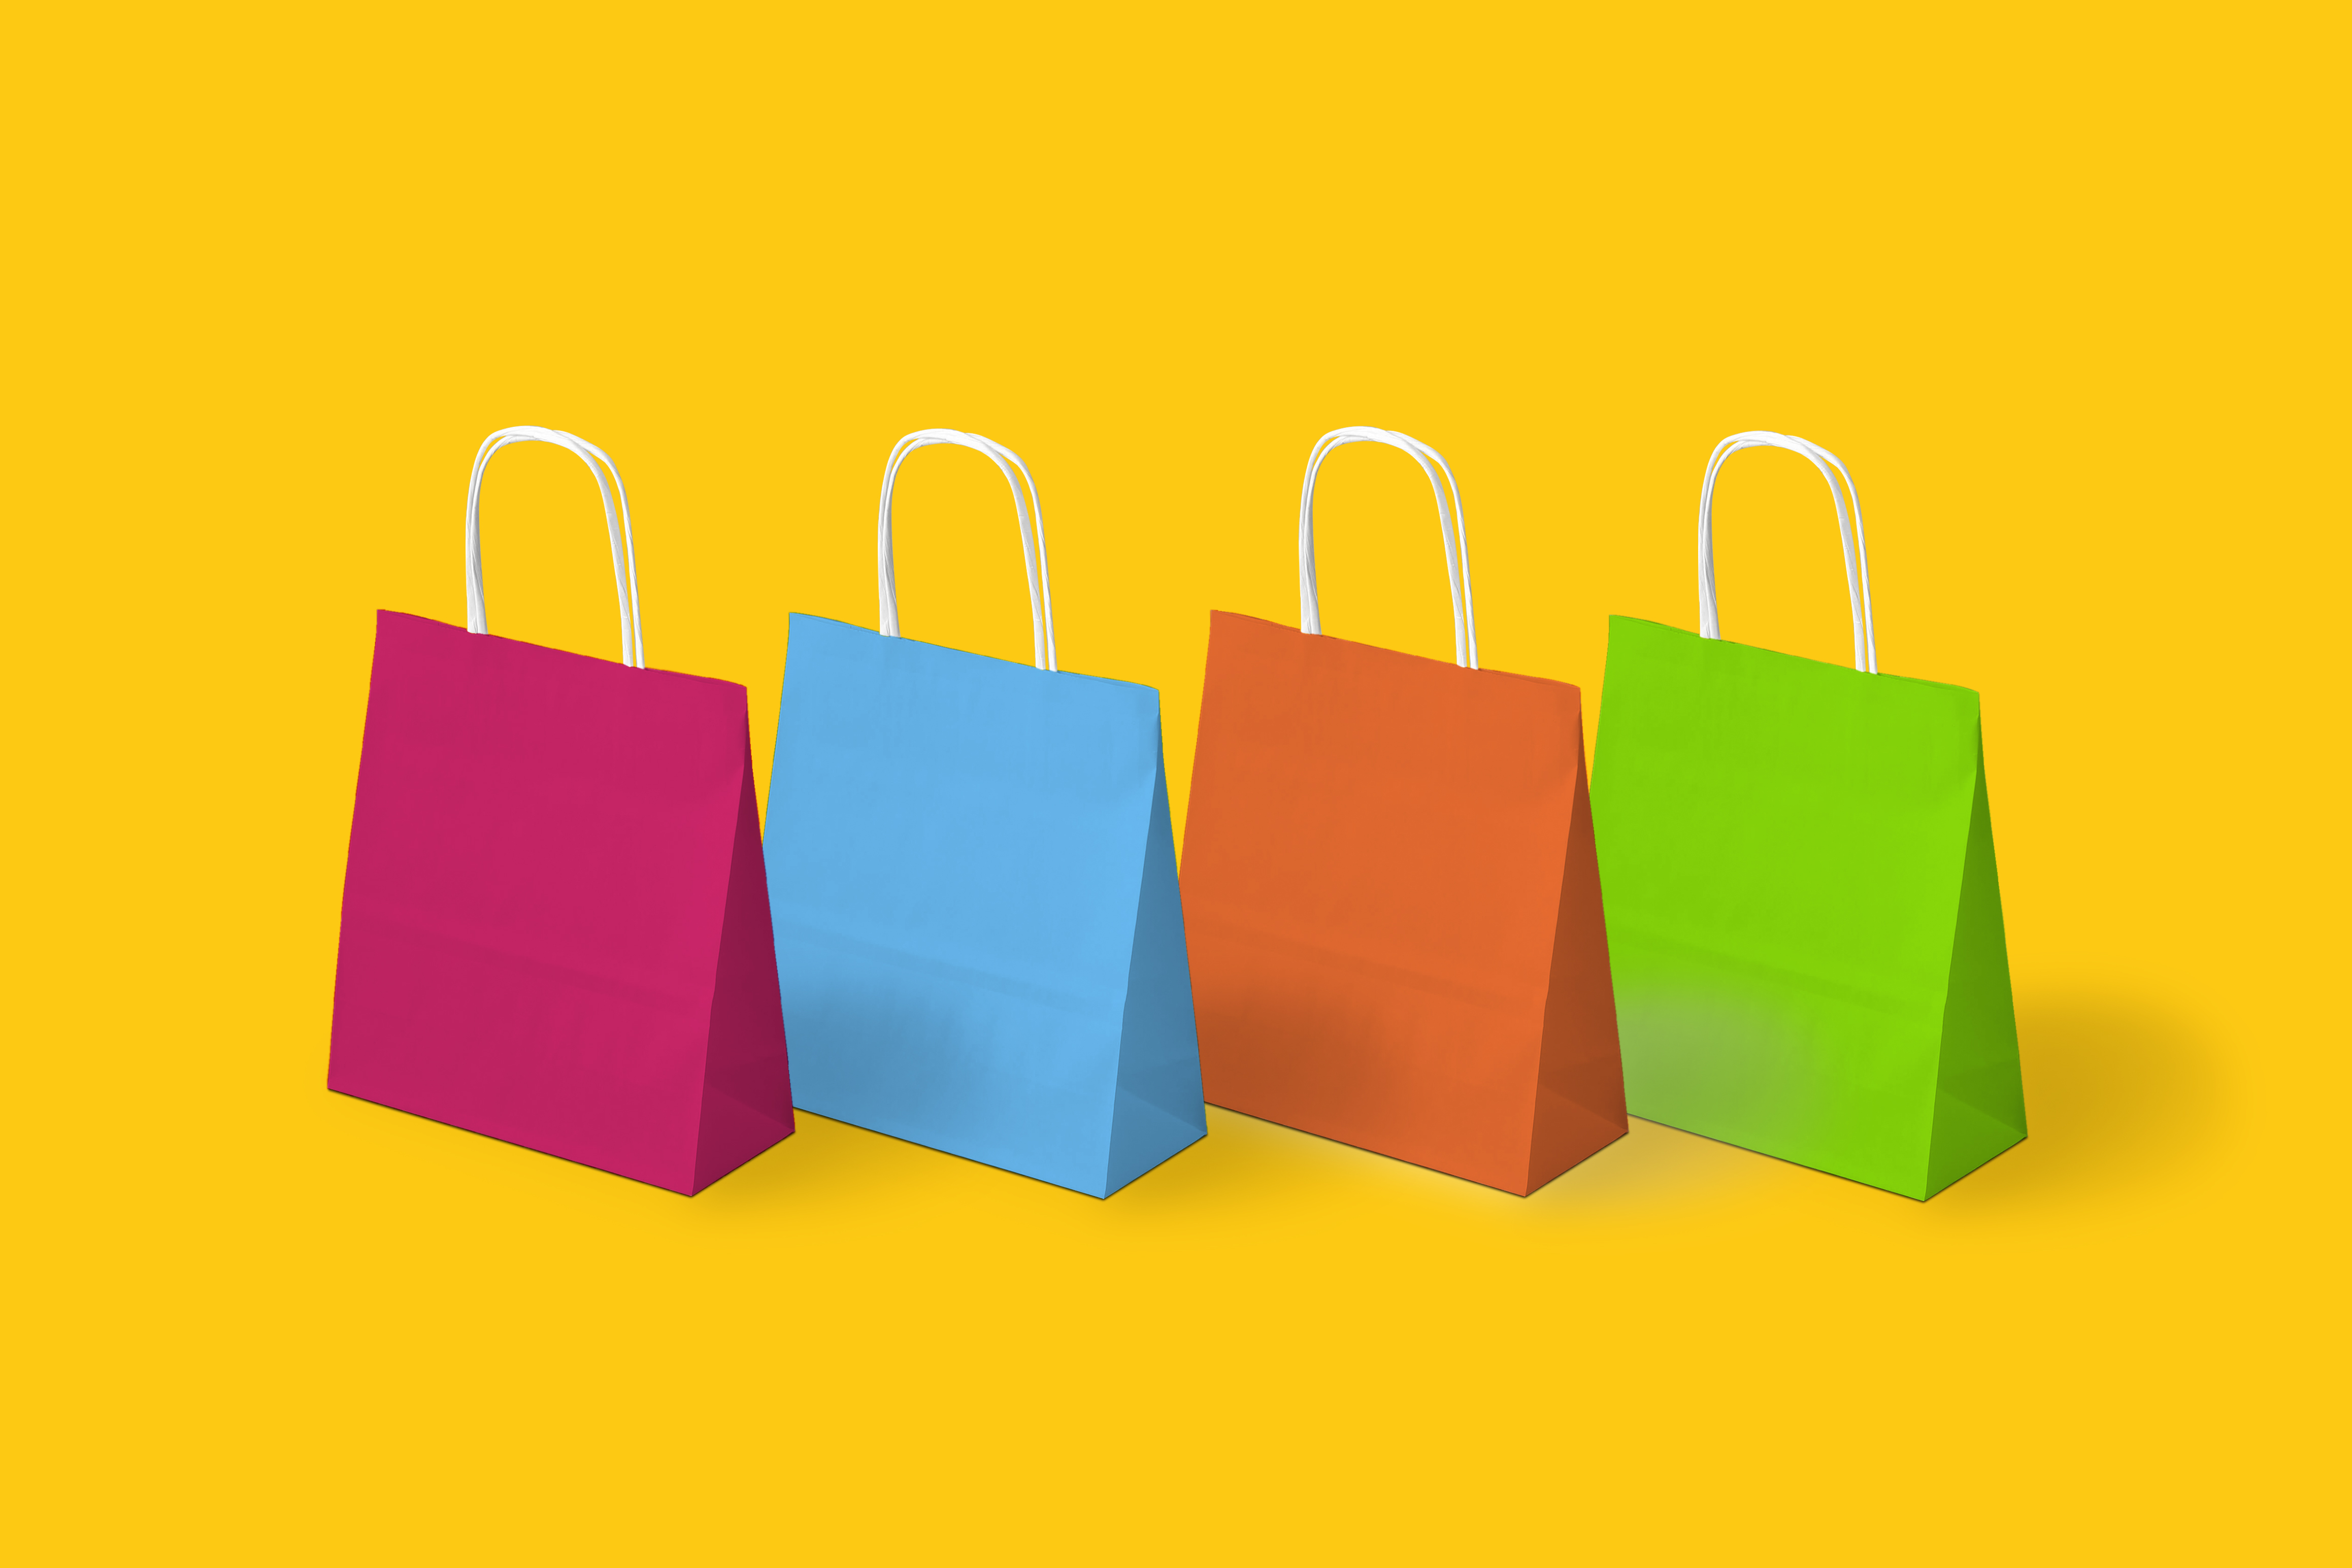
bag, bags, shop, shopping, commercial, advertising, sale, promotion, background, yellow, art, gesture, font, cylinder, flooring, rectangle, magenta, logo, graphics, brand, circle, electric blue, diagram, illustration, wood, city, paper product, still life photography, animation, graphic design, visual arts, paper, symmetry, games